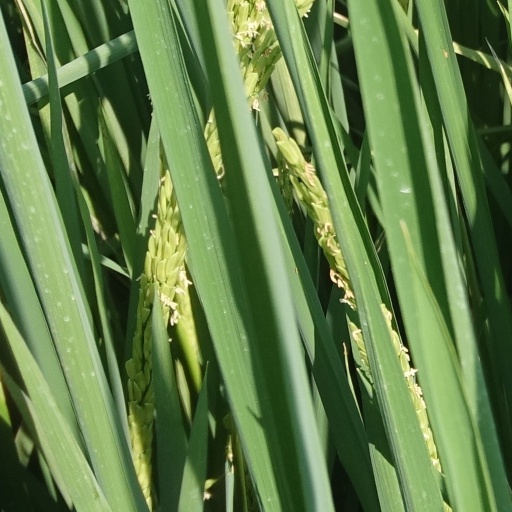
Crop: rice